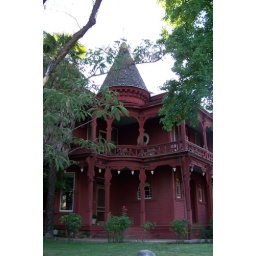
red house in sonora, ca